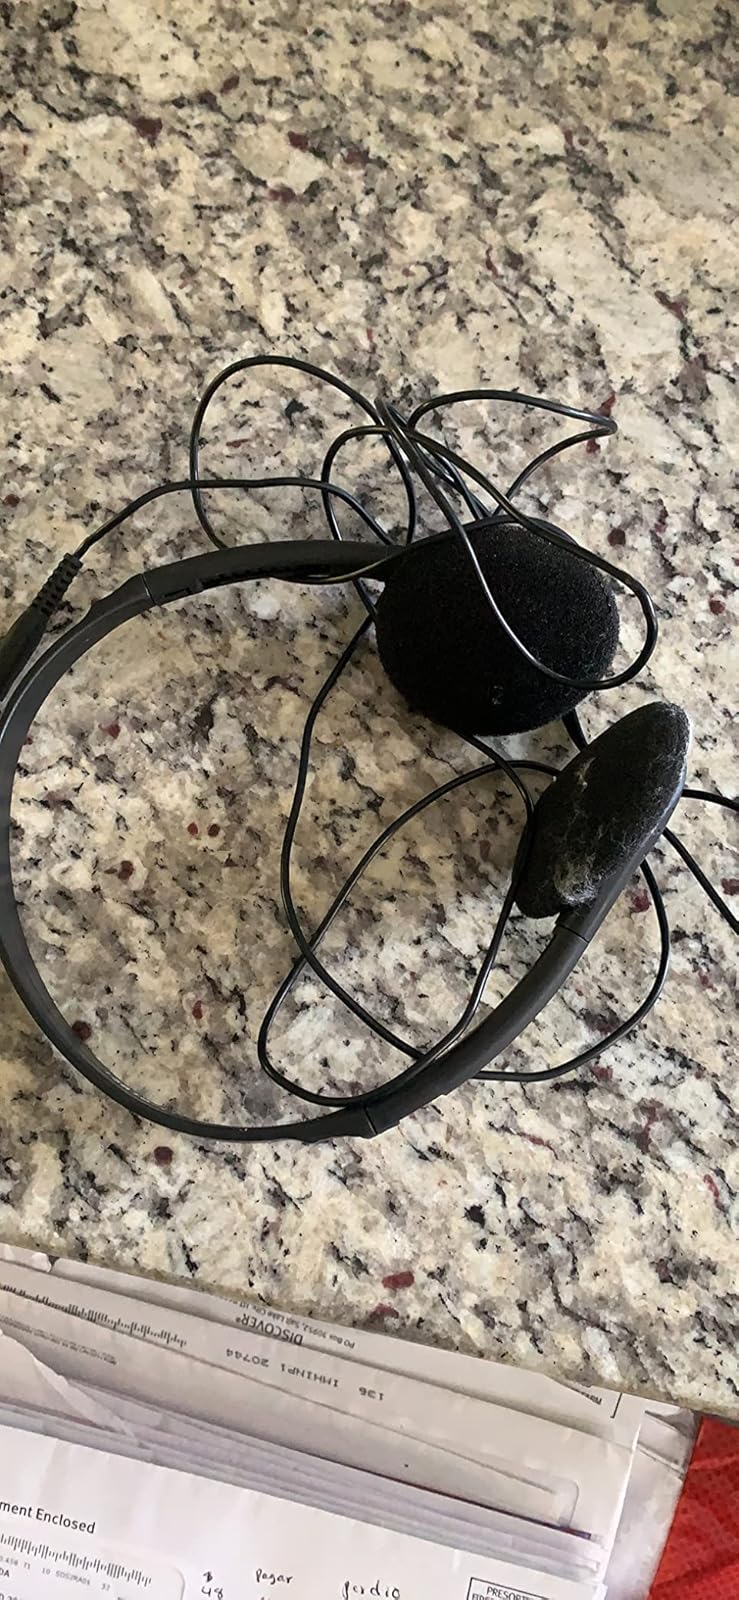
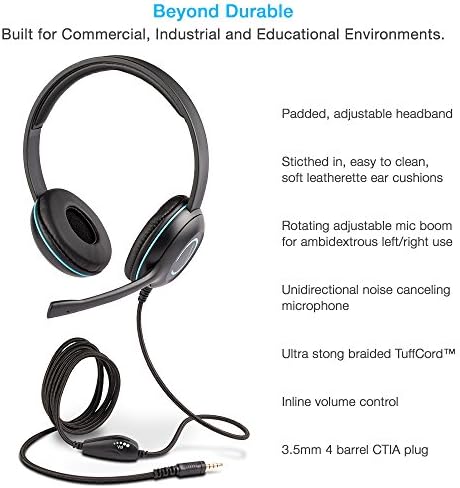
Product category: headphones
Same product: no